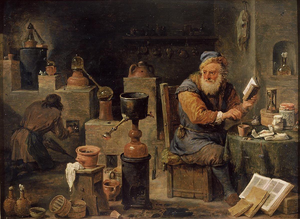
Nicolas Lémery, ou Lemery dans sa forme internationale, né à Rouen le 17 novembre 1645 et mort à Paris le 19 juin 1715, est un chimiste apothicaire français, contemporain du règne du roi Louis XIV.